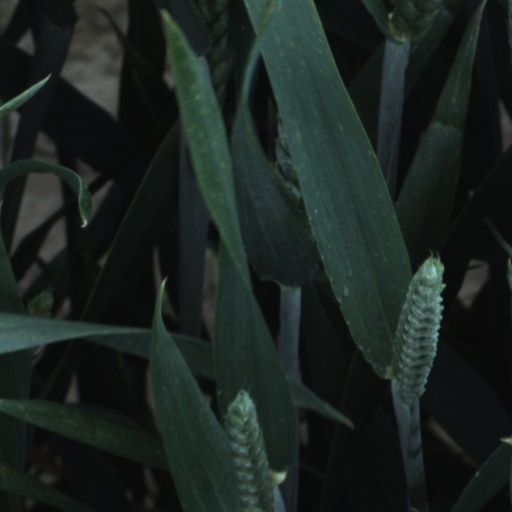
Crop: wheat